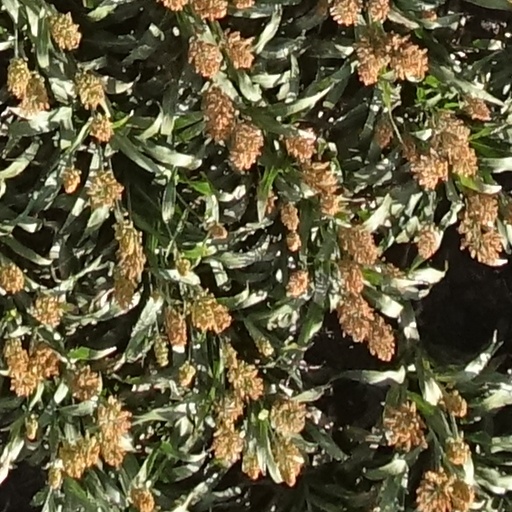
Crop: sorghum